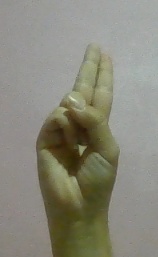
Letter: taa